Child labour in Switzerland

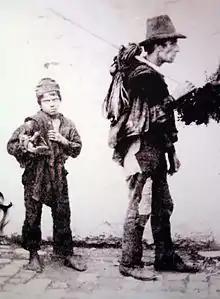
"Spazzacamino" and his "padrone"

As in many other countries, child labour affected among the so-called "Kaminfegerkinder" ("chimney sweep children") also children working p.e. in spinning mills, factories and in agriculture in 19th-century Switzerland. In the Swiss pre-industrial society, as well in other European countries, the children often were part of the family economy, earlier were integrated into the worker process and often indispensable contributed income. The industrialization forced family members to look for an income outside the traditional housekeeping. Work on the machines was often easy and physically not very challenging, what favoured the 'use' of women and children. Thus, the exploitation of the labor of children took new forms and extended dimensions, and spread at the beginning of the 19th century rapidly, particularly in the canton of Zurich and in Eastern Switzerland. In the cotton mills, six- to ten-year-old children worked in miserable conditions, up to 16 hours per day and often at night. Child labour became a social problem on which the authorities responded with investigations, so in 1812 in the canton of St. Gallen and one year later in the canton of Zürich. In the latter, the "regulation because of underage youth at all and the spinning machines especially" (In German: Verordnung wegen der minderjährigen Jugend überhaupt und an den Spinnmaschinen besonders) was issued in 1815; night work and factory work before the finished ninth birthday was prohibited and the daily working time limited on 12 to 14 hours. These rules were not to enforce in practice but marked the beginning of the child protection legislation, followed by laws in Zürich (1837) and in the other cantons.